Yury Kavalyow

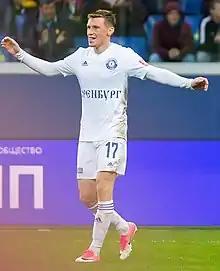
Kavalyow with Orenburg in 2022

Yury Uladzimiravich Kavalyow (born 27 January 1993) is a Belarusian professional football who plays as a right midfielder or left midfielder for Russian club Baltika Kaliningrad and the Belarus national team. He has also played for Belarus U21.